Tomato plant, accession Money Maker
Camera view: vertical (180 deg); turntable rotation: 0 degrees
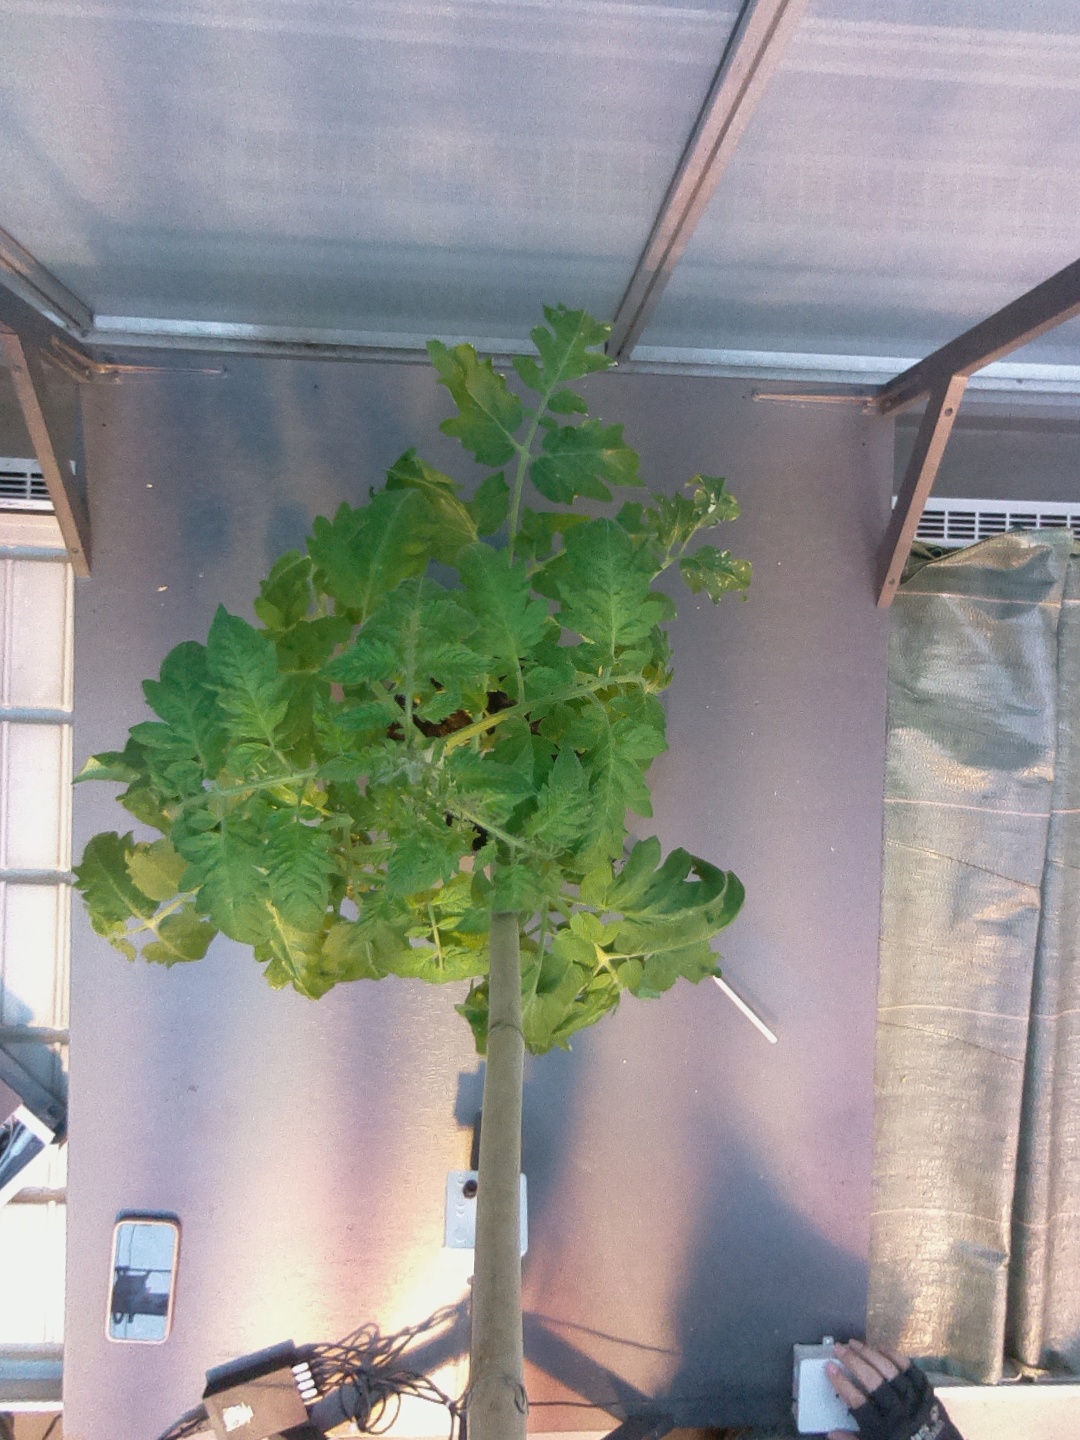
BBCH growth stage 60: First flowers open